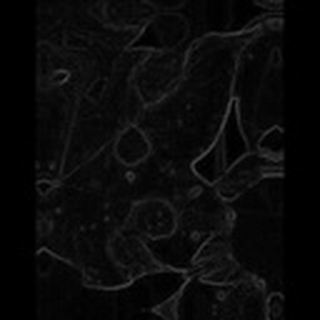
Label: cotton_target_spot